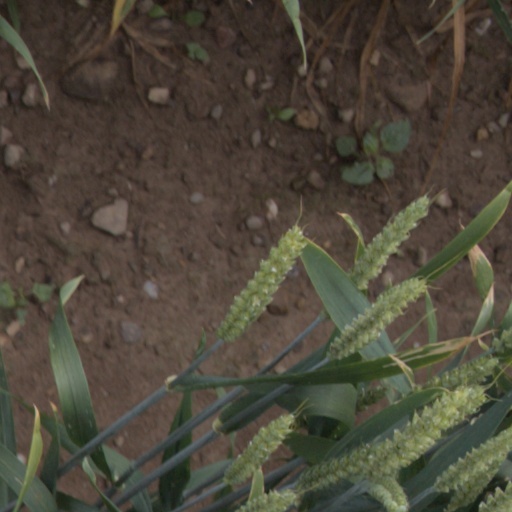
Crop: wheat